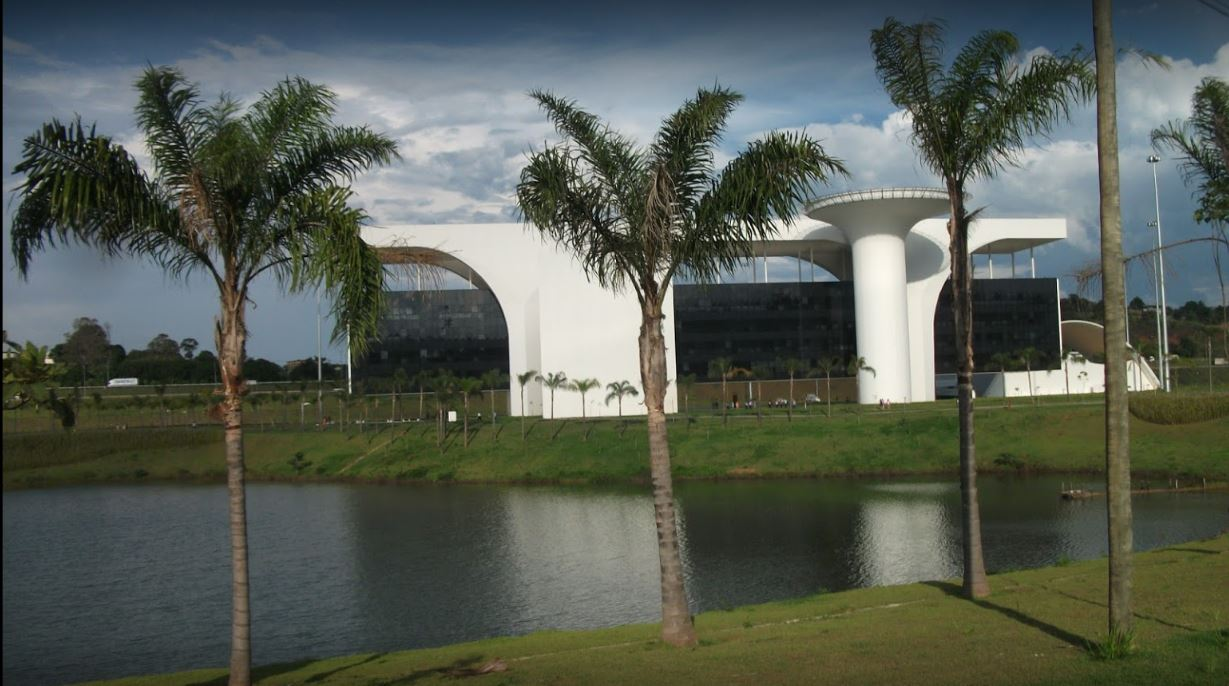
Fire: no
Smoke: no